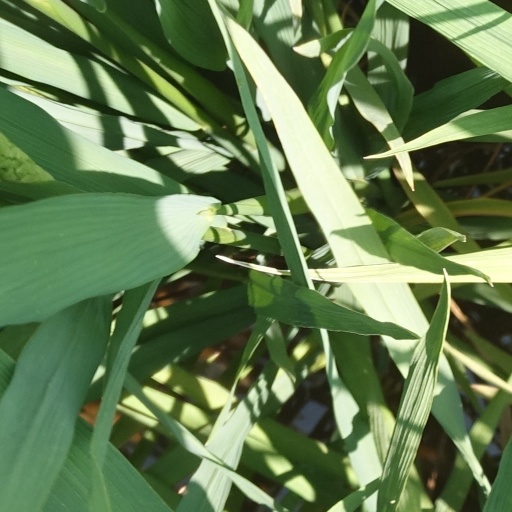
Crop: rice